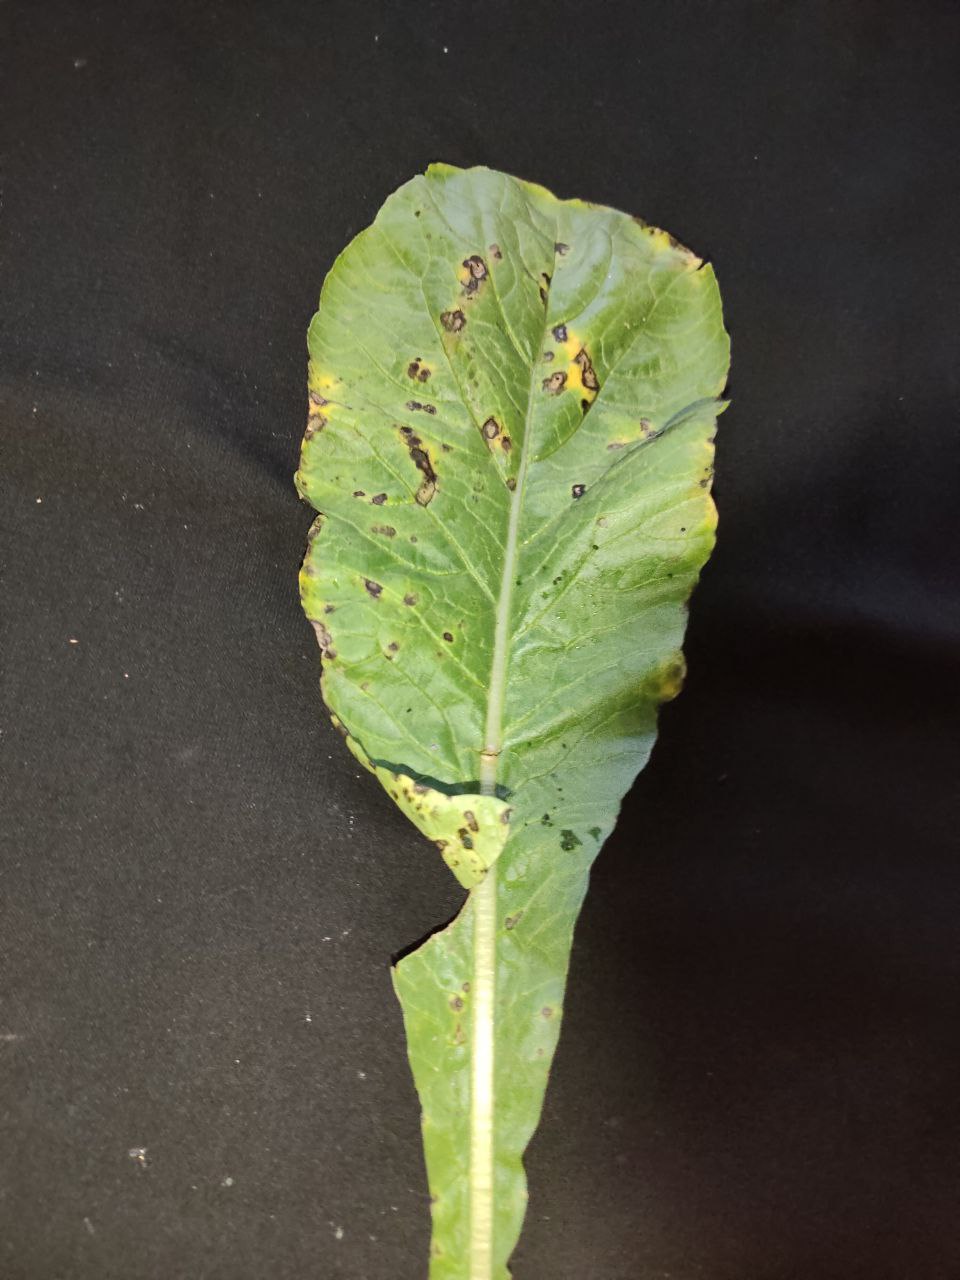
Label: Black leaf spot